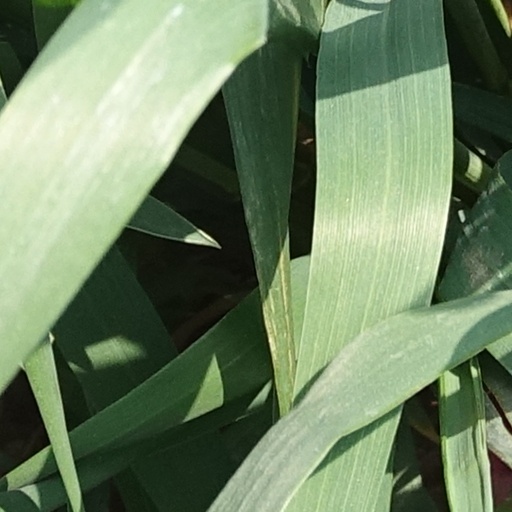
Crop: wheat